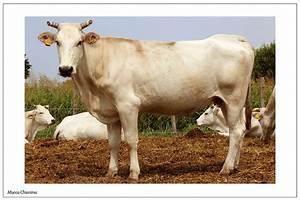
cow